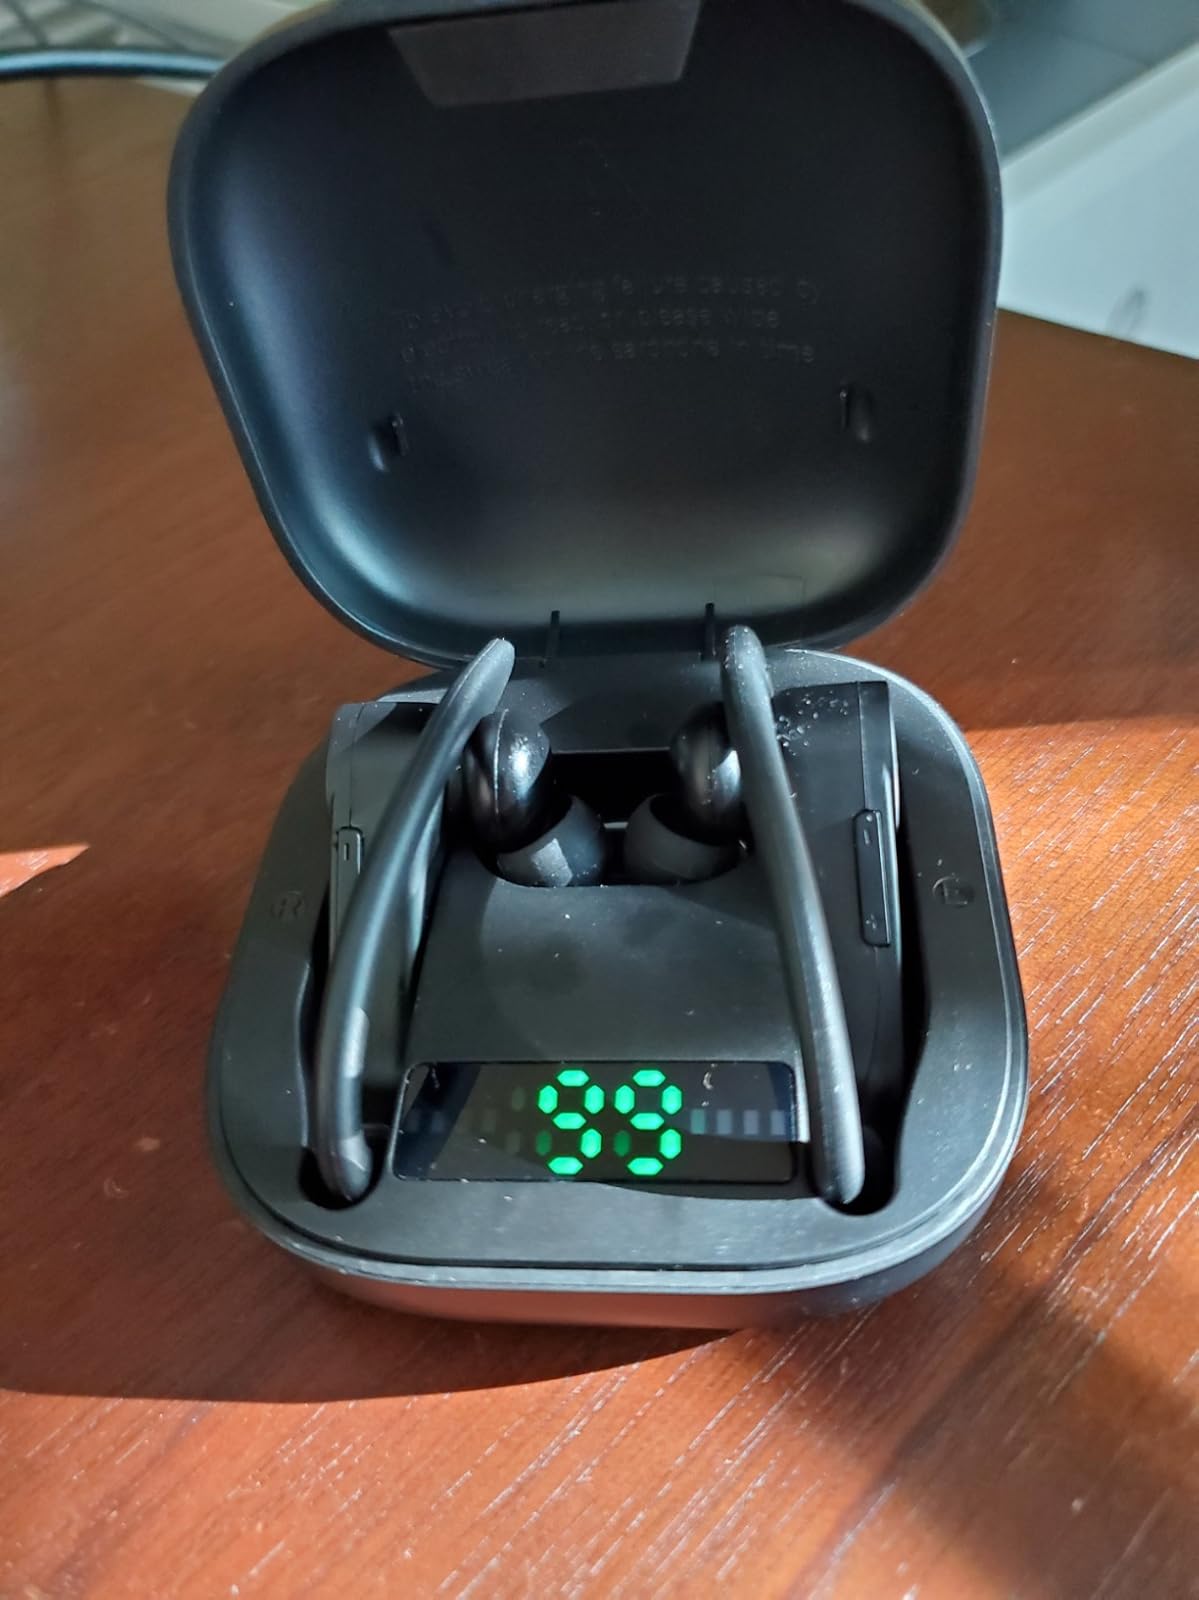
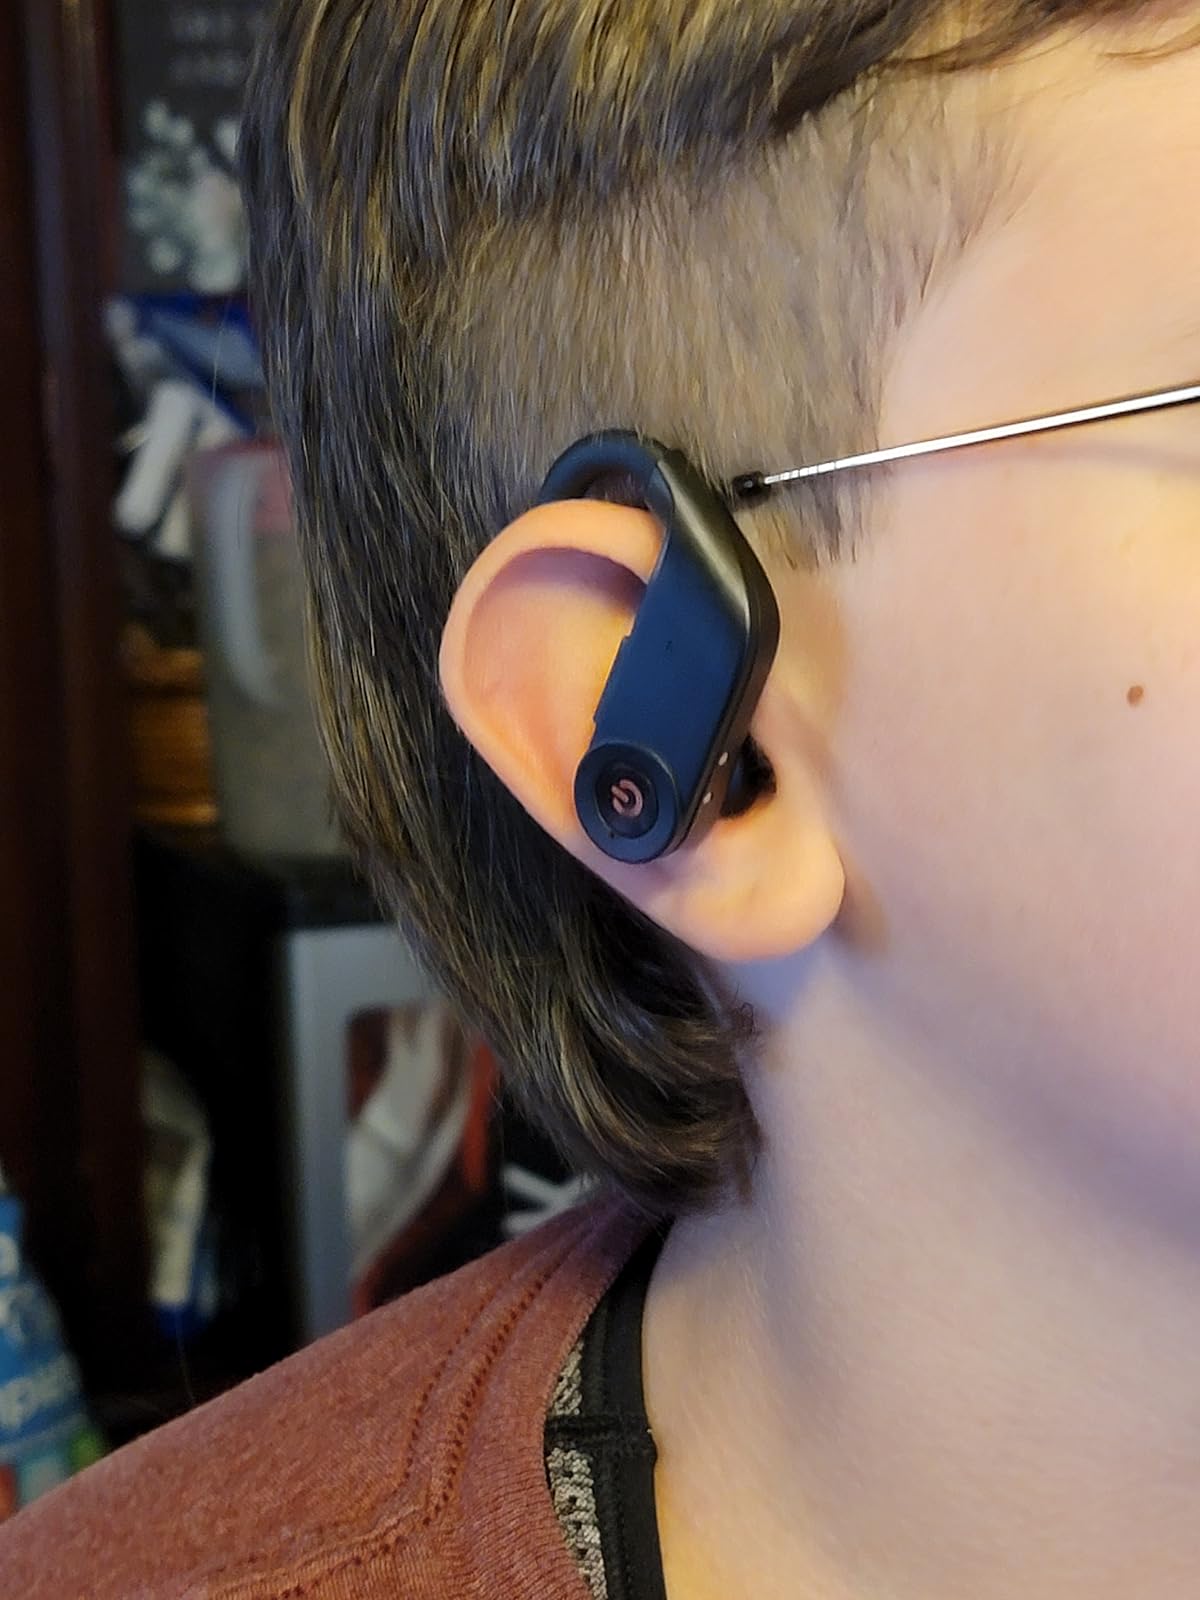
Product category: earbuds
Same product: yes